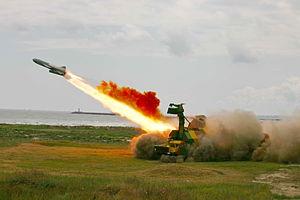
La Marine militaire roumaine est la branche navale des Forces armées roumaines ; elle opère principalement en mer Noire et sur le Danube, et, sporadiquement, ailleurs dans les mers et océans, en relation avec son intégration dans l'OTAN depuis 2004.